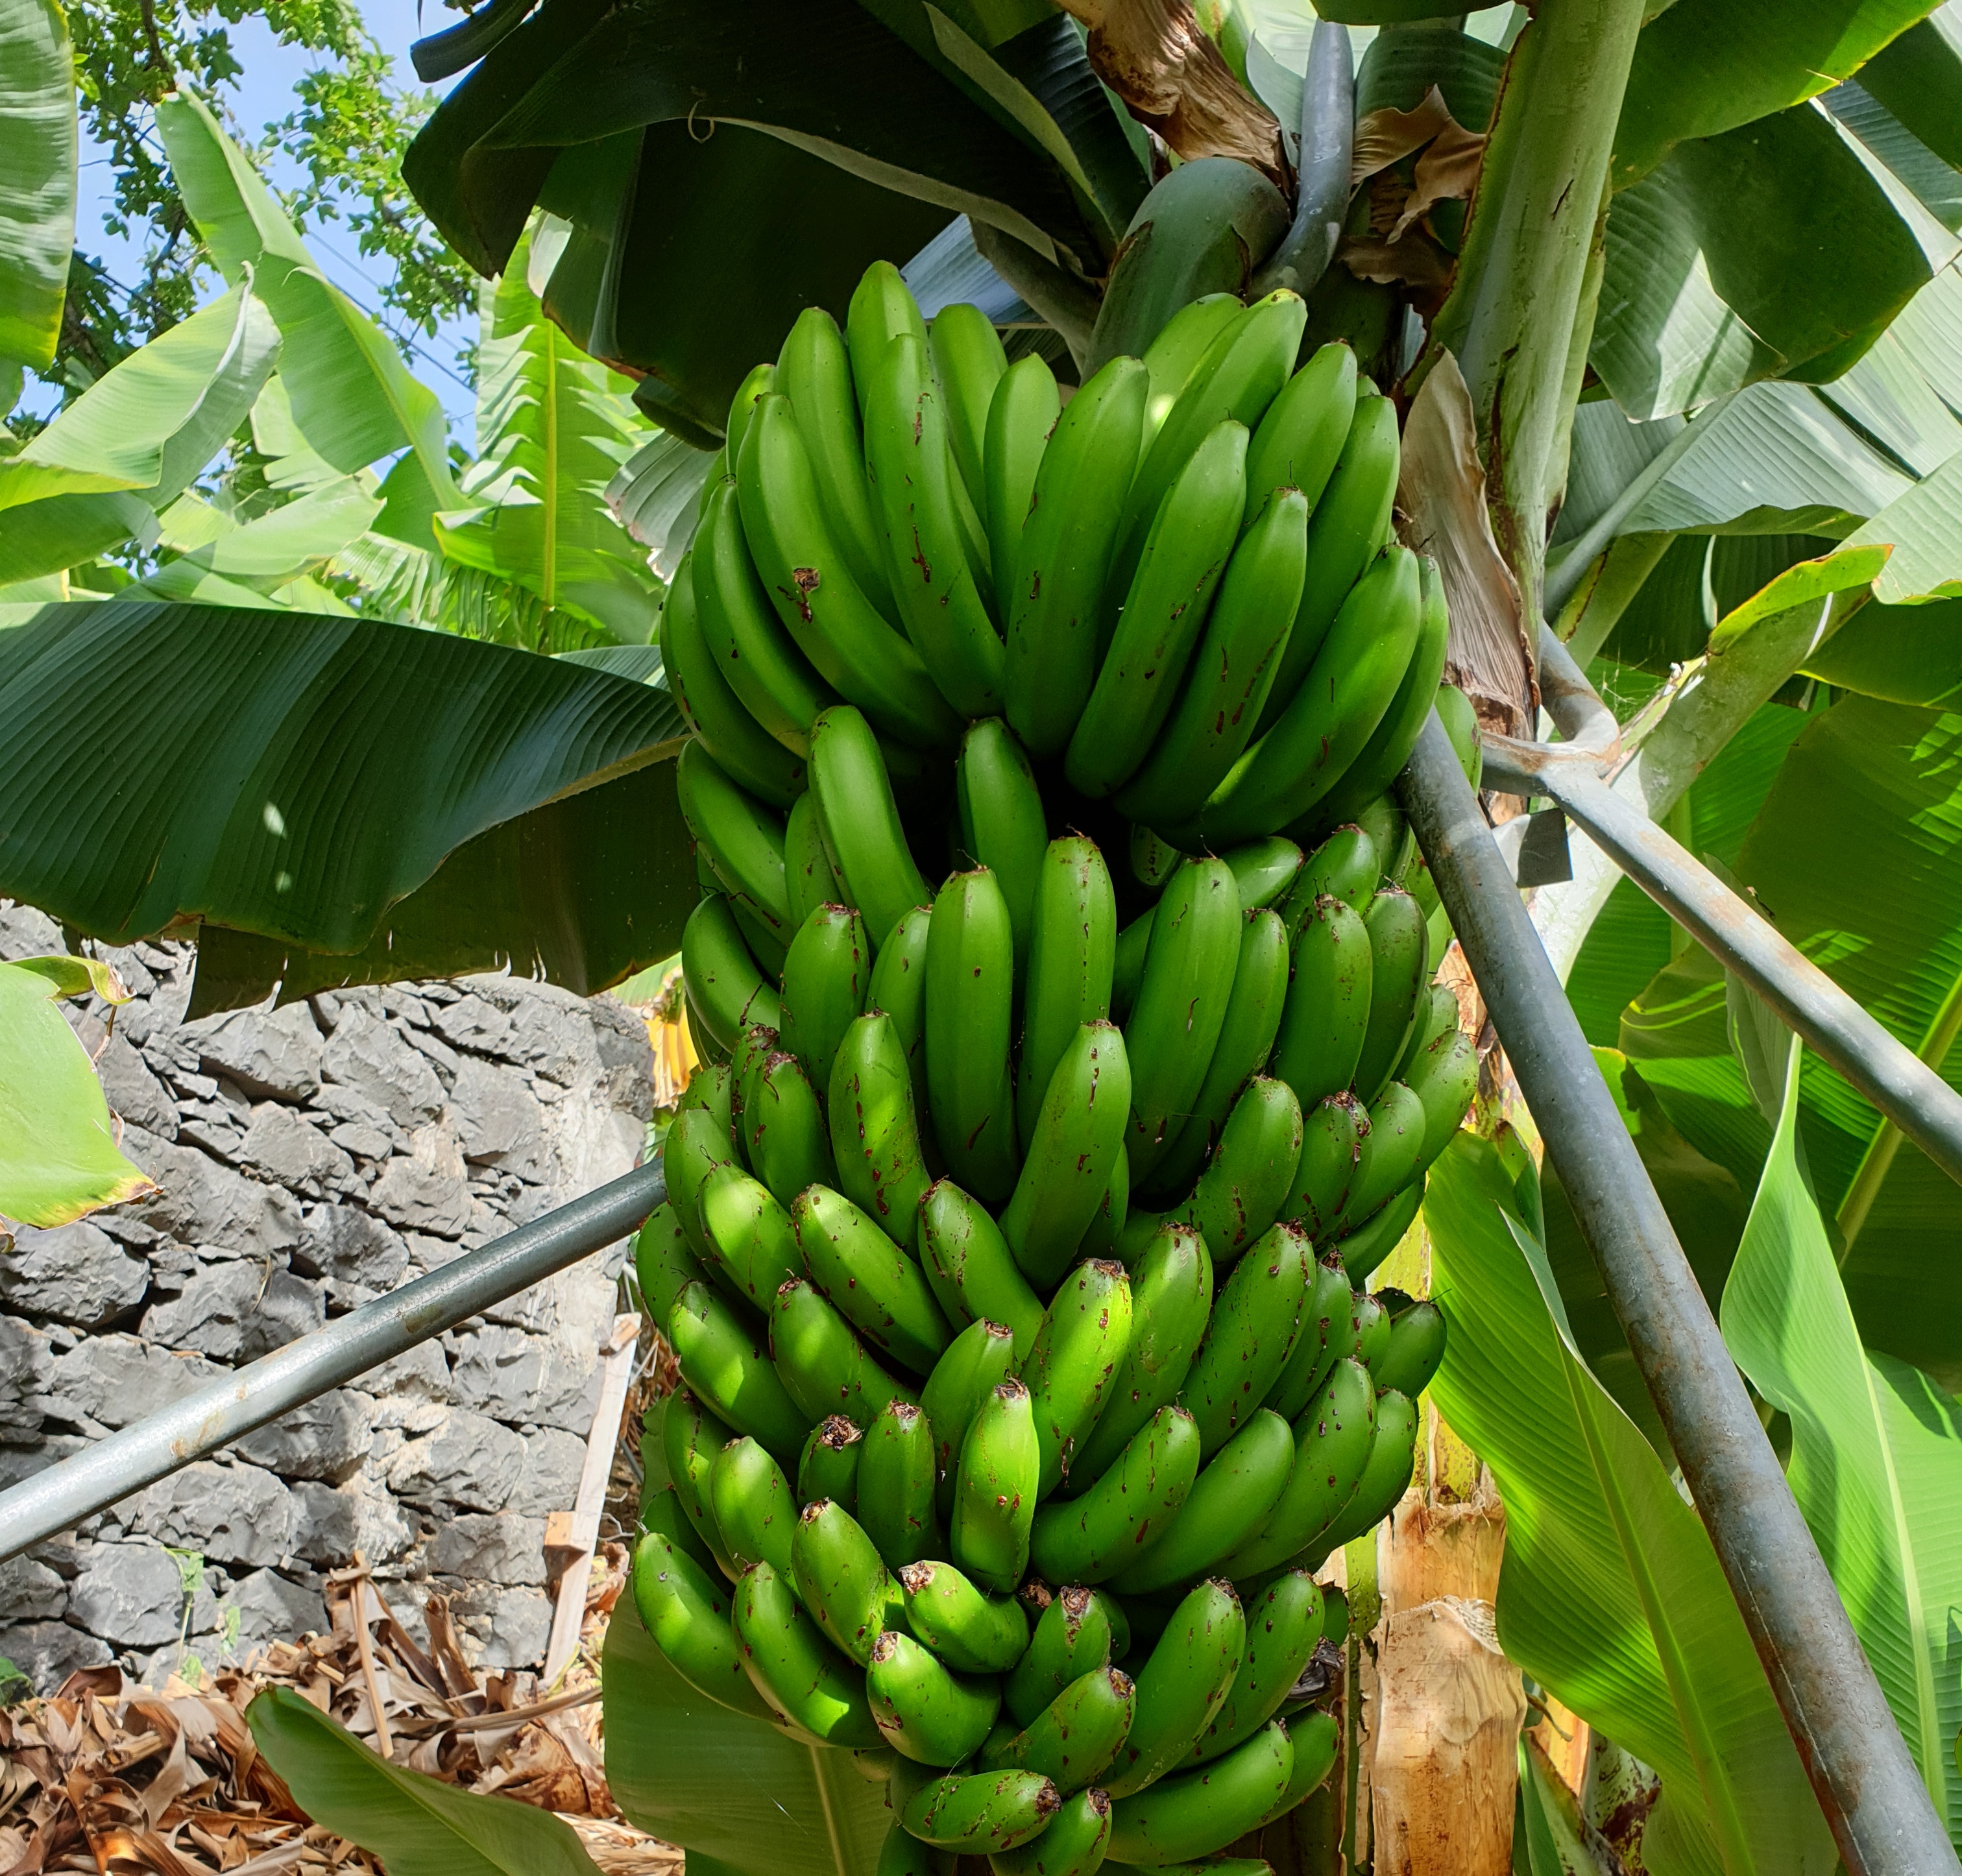
Label: Cut